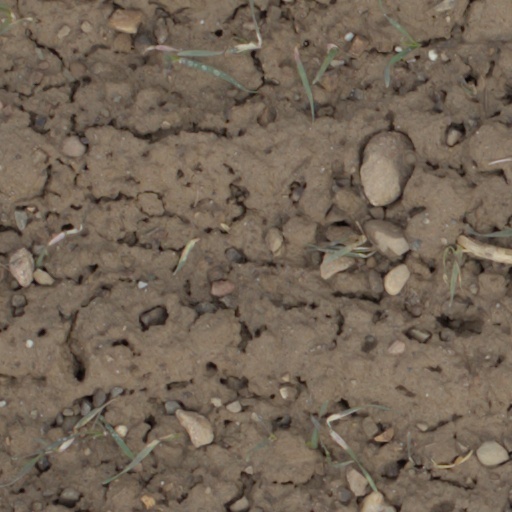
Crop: wheat